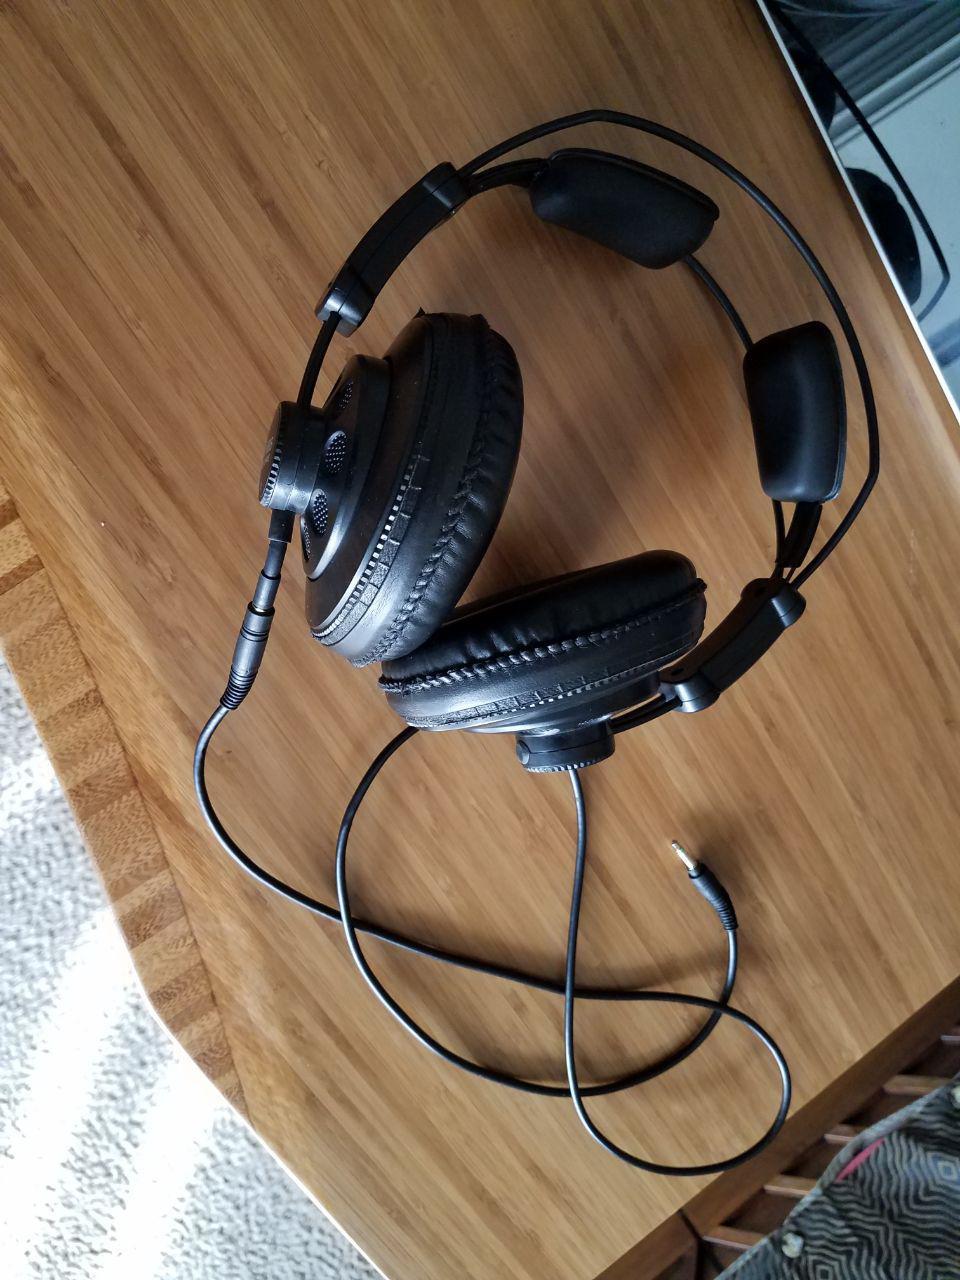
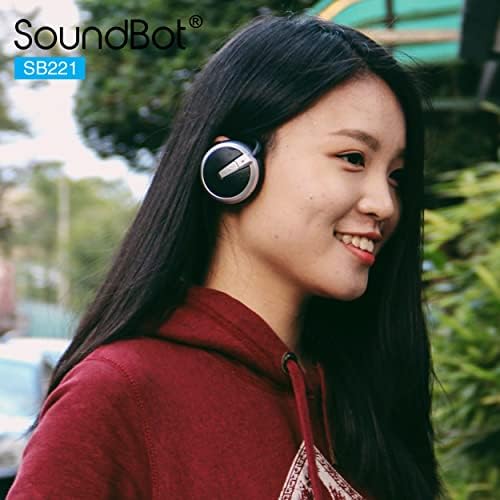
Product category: headphones
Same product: no